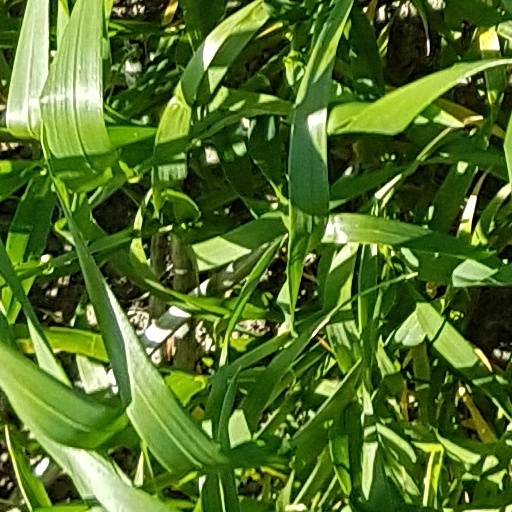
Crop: wheat